Peter Aufschnaiter

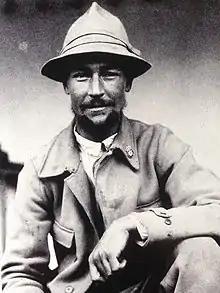

Peter Aufschnaiter (2 November 1899 – 12 October 1973) was an Austrian mountaineer, agricultural scientist, geographer and cartographer. His experiences with fellow climber Heinrich Harrer during World War II were depicted in the 1997 film "Seven Years in Tibet".